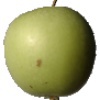
Label: apple_granny_smith